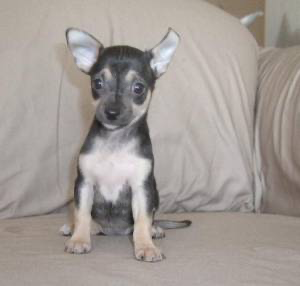
Animal: dog
Breed: chihuahua